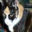
Label: cat